Albert Freedman

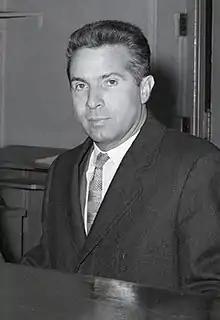

Albert Freedman (March 27, 1922 – April 11, 2017) was an American television producer who was involved with the 1950s quiz show scandals. He became a central figure in the cheating scandals and was the first person indicted. He was arrested for perjury after lying about giving contestants questions, and then recanted his grand jury testimony which led to the arrests of 14 former contestants. After the quiz show investigations concluded, Freedman moved to London to work in pornography publications.